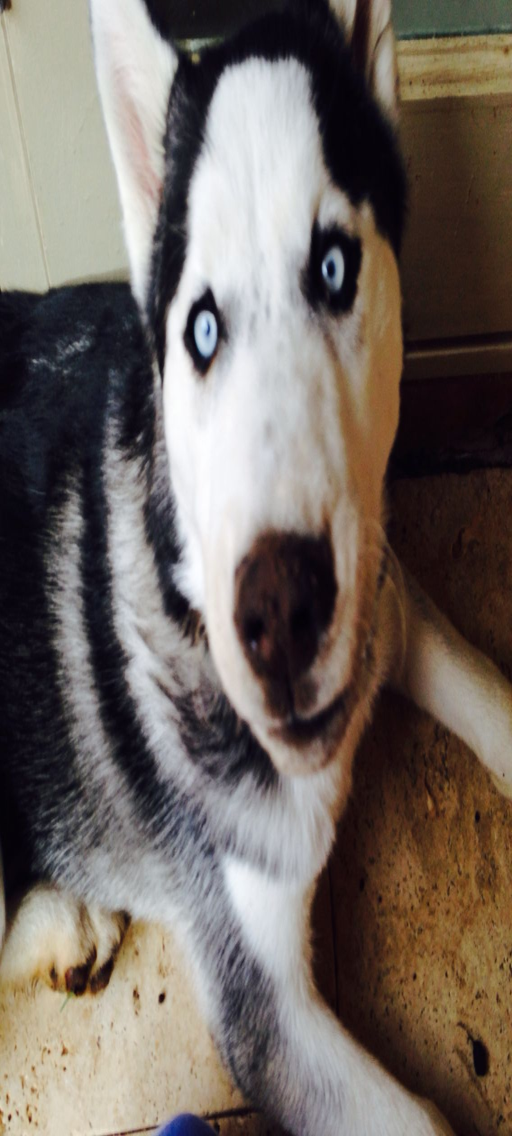
sticking his nose inside the camera